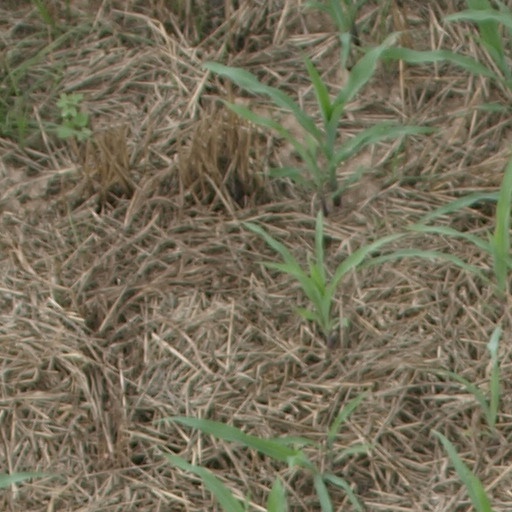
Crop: maize; corn